Blackwoods (film)

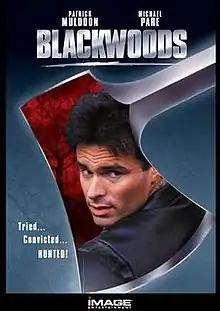
DVD cover

Blackwoods is a 2001 psychological thriller film, directed by Uwe Boll and starring Patrick Muldoon and Clint Howard. It is set in the titular Blackwoods.